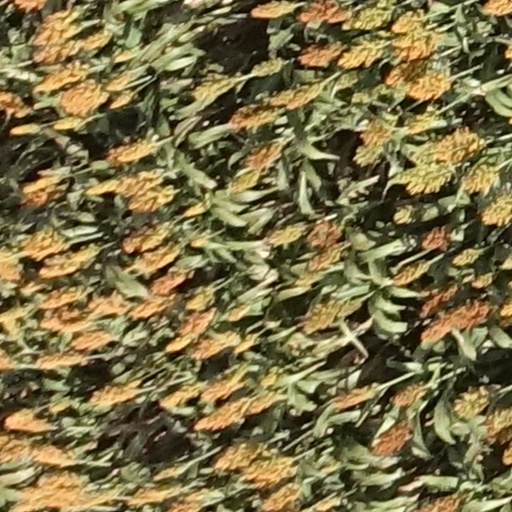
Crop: sorghum